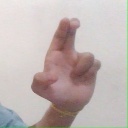
अक्षर: आ